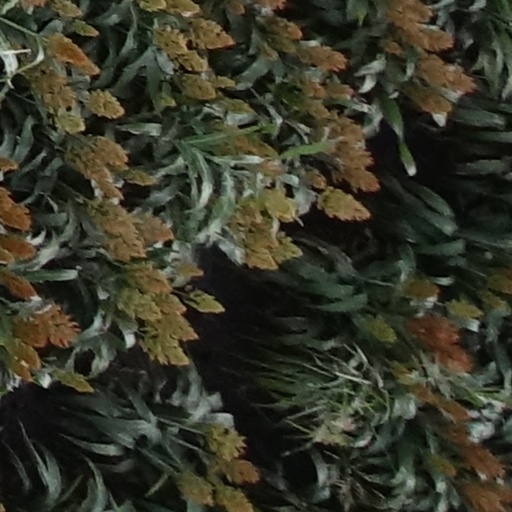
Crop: sorghum